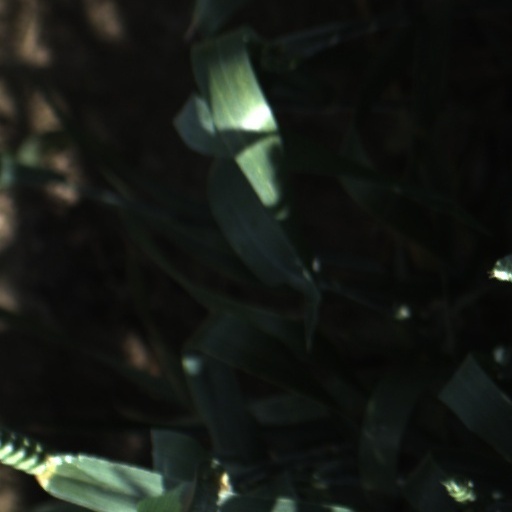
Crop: wheat